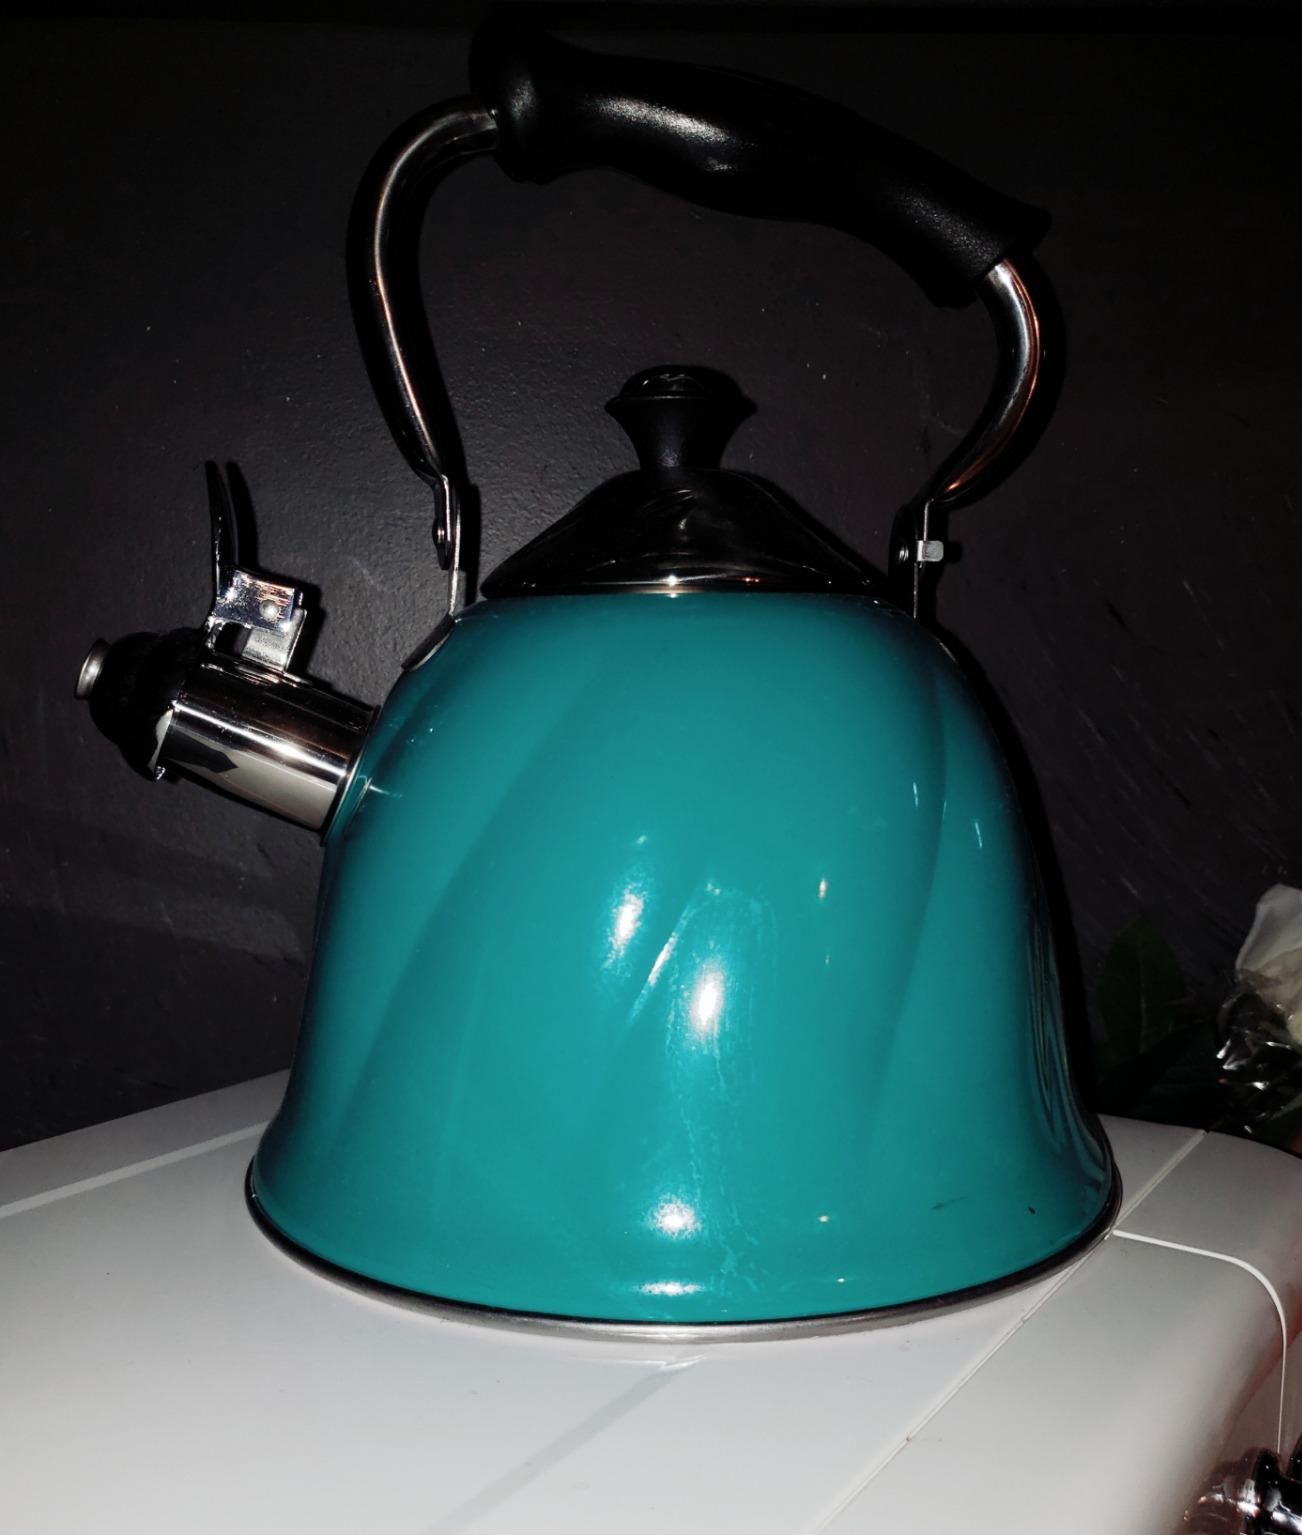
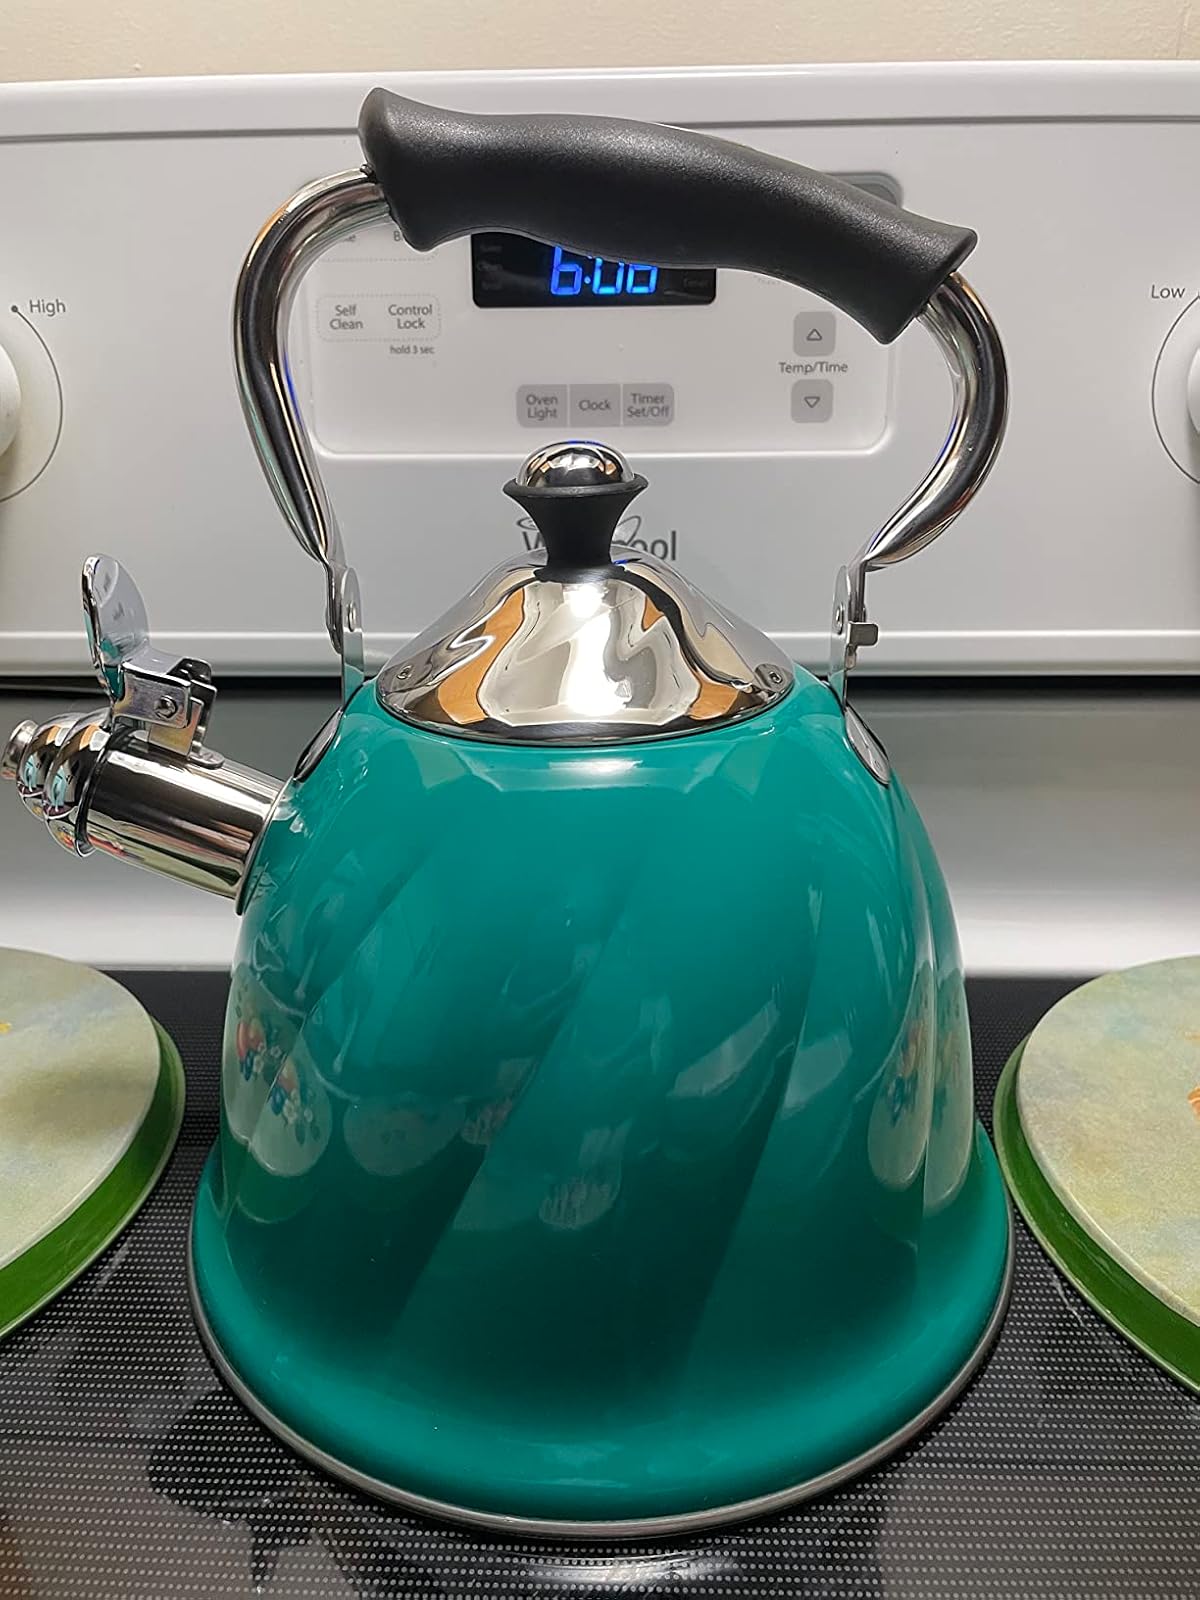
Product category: items_kettle
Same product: yes